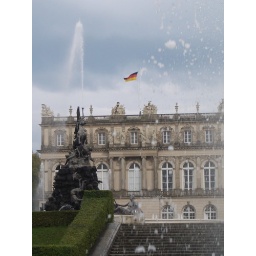
water fountain in front of castle Herrenchiemsee